1979 FA Charity Shield

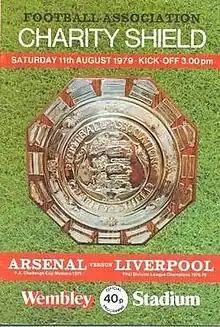
The match programme cover

The 1979 FA Charity Shield was the 57th Charity Shield, an annual English football match played between the winners of the previous season's Football League and FA Cup. It was held at Wembley Stadium on 11 August 1979. The match was contested by Liverpool, champions of the 1978–79 Football League and Arsenal, who beat Manchester United in the final of the 1978–79 FA Cup. Watched by a crowd of 92,800, Liverpool won the match 3–1.